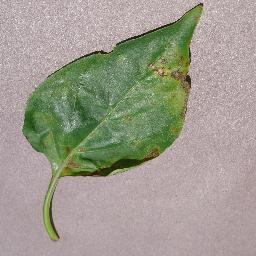
Label: Pepper,_bell___Bacterial_spot